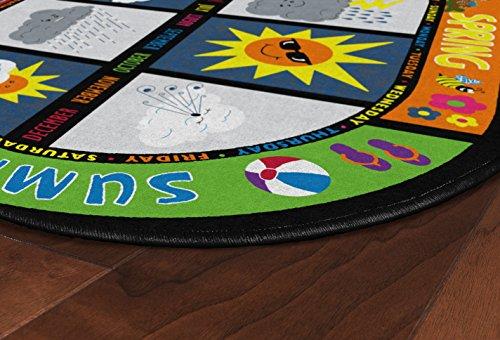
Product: Flagship Carpets FE132-45A Weather Today Rug, See Rain and Sunshine No Matter What's Going on Outside, Children's Classroom Educational Carpet, 7'6" x 12', 90" Length, 144" Width, Multi-Color
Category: Home & Kitchen | Home Décor | Kids' Room Décor | Rugs
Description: Give each child the opportunity to see snow, rain, and sunshine no matter what's going on outside the classroom.
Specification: Shipping Weight: 29.4 pounds (View shipping rates and policies)|ASIN: B00KX5XKV8|Item model number: FE132-45A|    #665    in Kids' Rugs